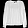
Label: Shirt